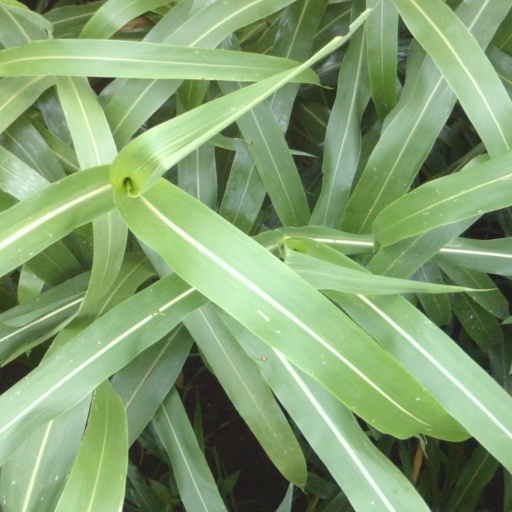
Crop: sorghum